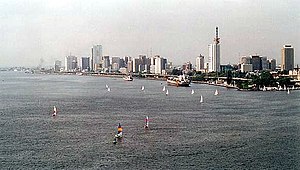
Lagos
Lagos er den største by i Nigeria, og med anslået 21.324.000 indbyggere blandt de største byer i Afrika. Lagos er også en af verdens hurtigst voksende byer, og man regner med at den i 2020 vil have ca. 25 millioner indbyggere, og dermed blive en af verdens største byer.